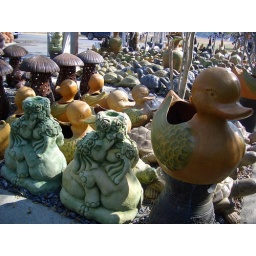
flower market in Chiang-mai